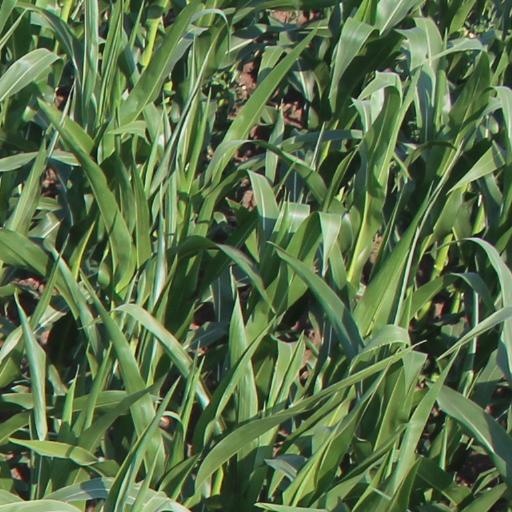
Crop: maize; corn